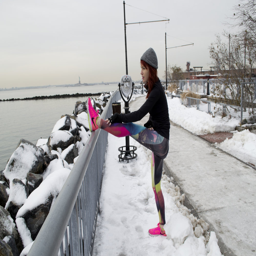
ice and snow got you down ? try these treadmill running tips to stay on track with your training .